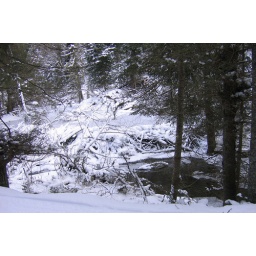
See on the left above the running water is the level the dam has formed.